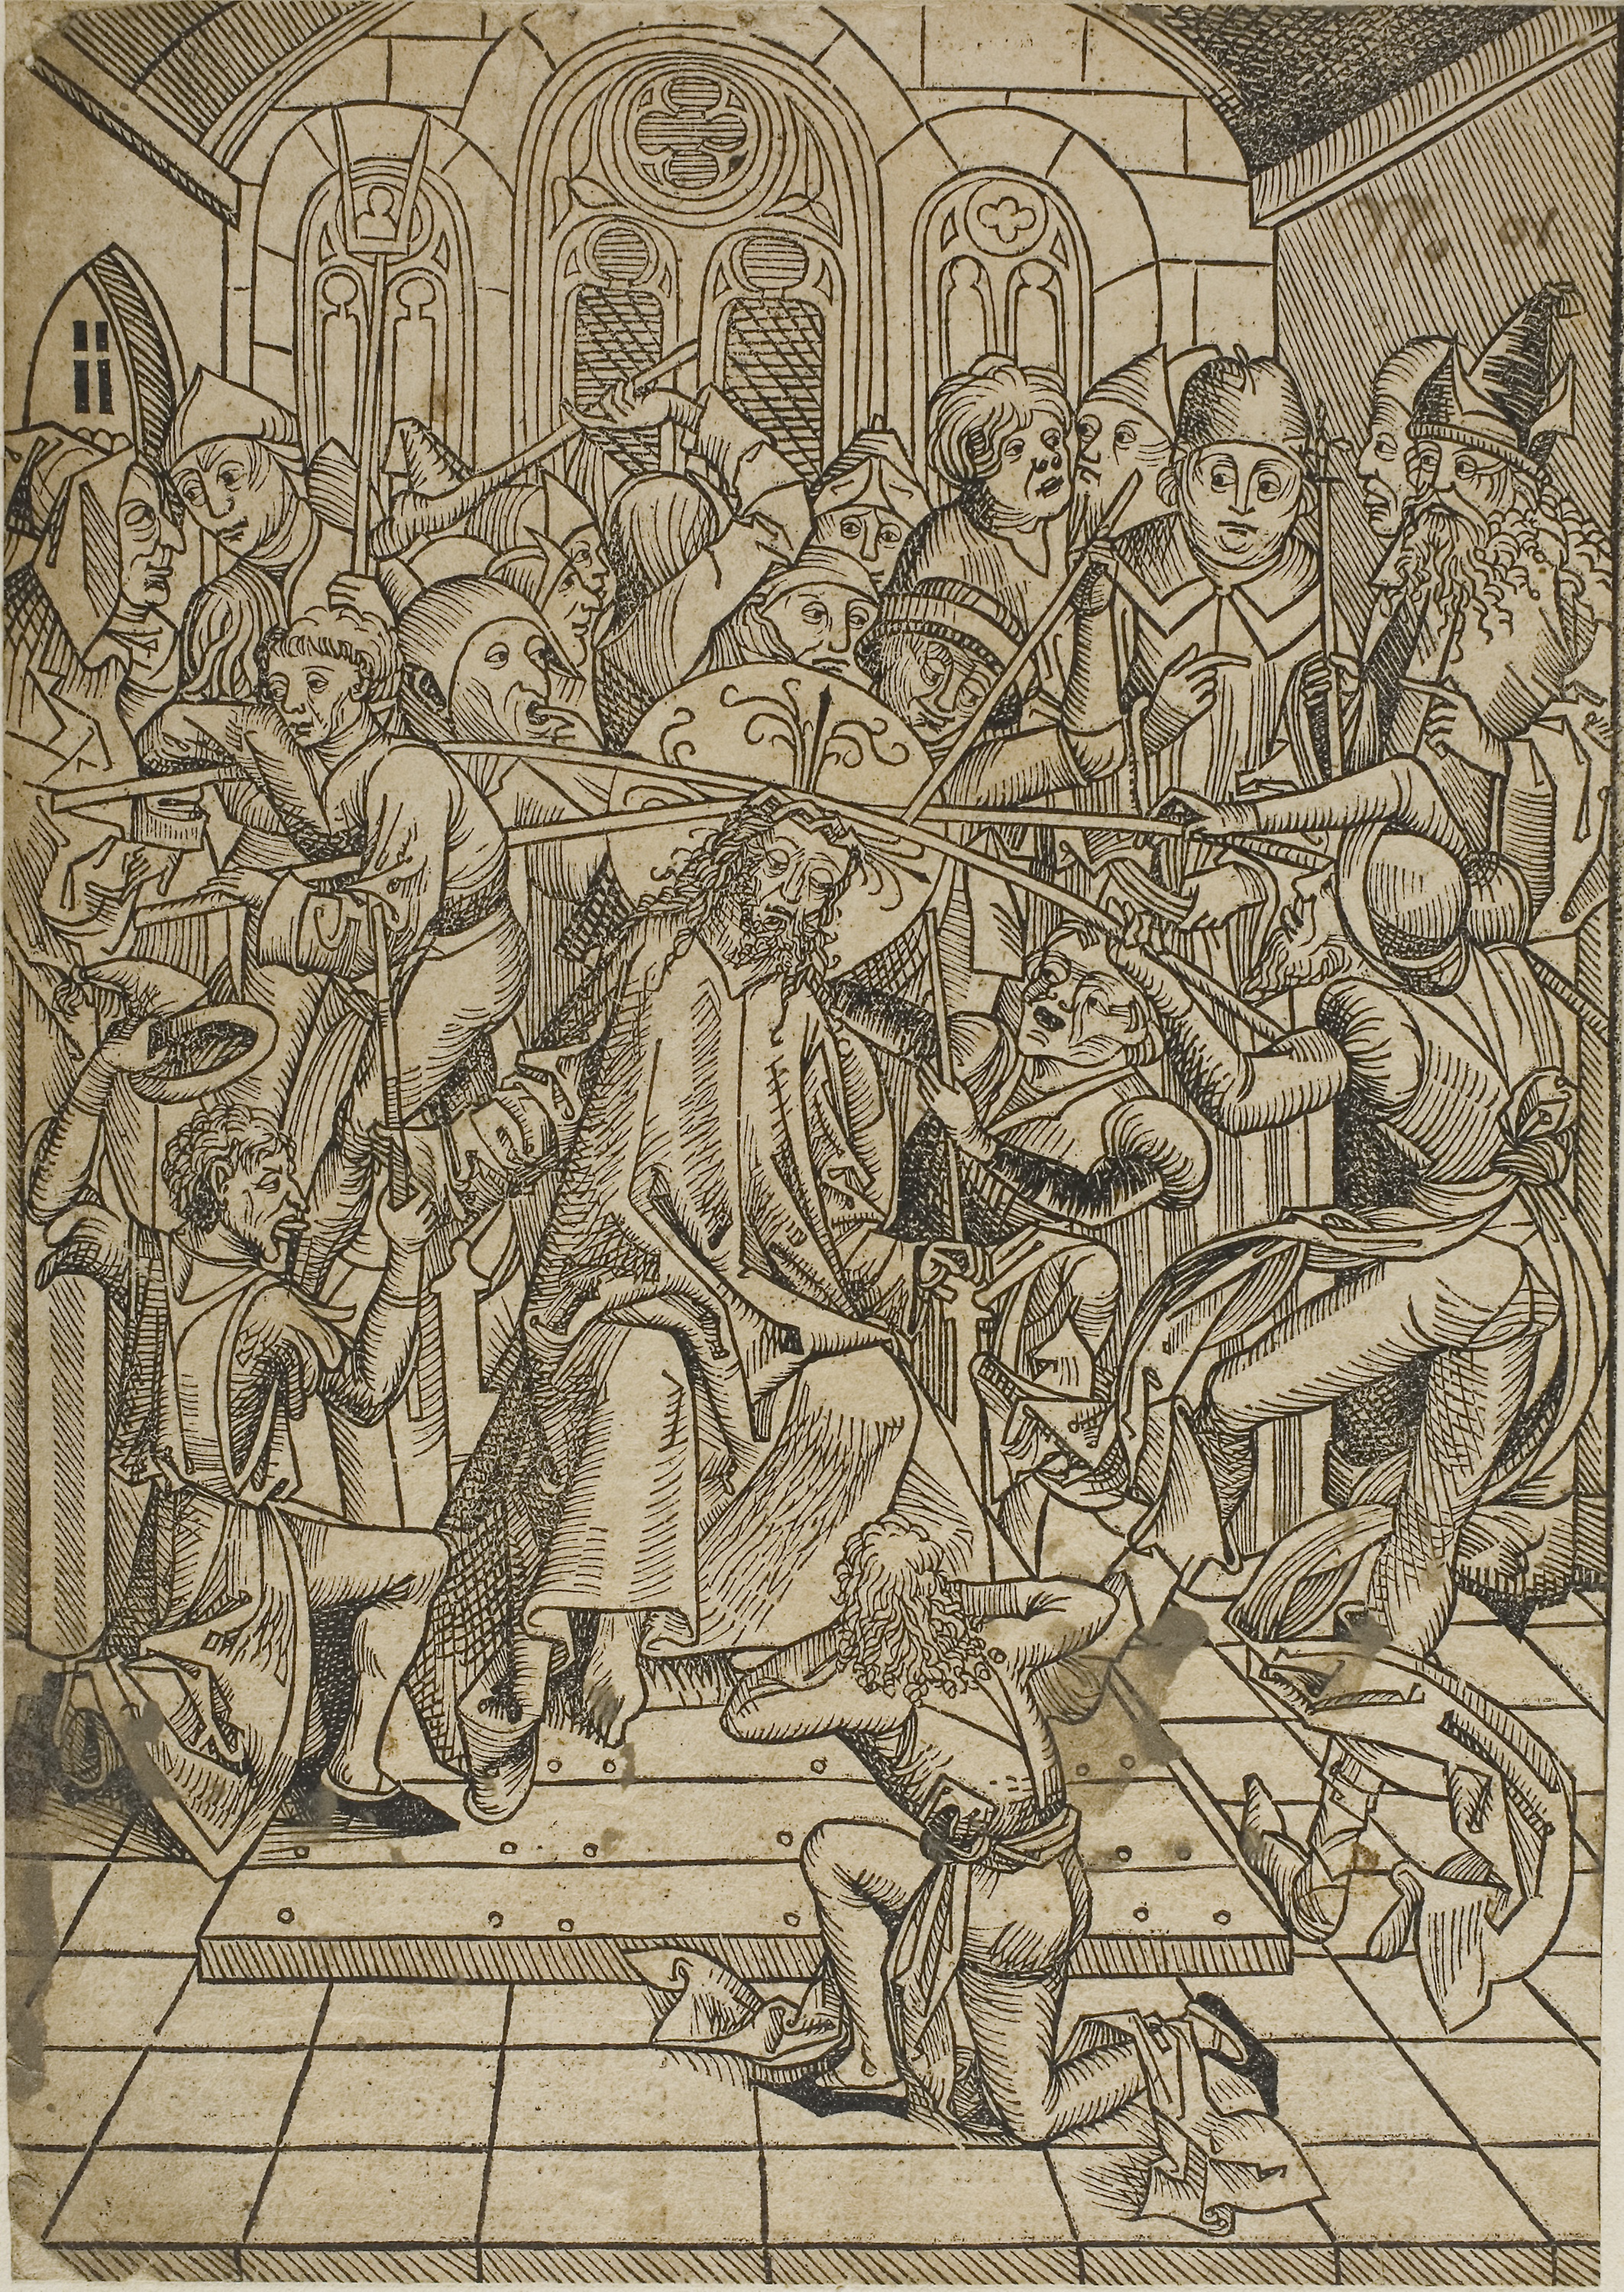
art, history, black and white, drawing, ancient history, middle ages, illustration, tree, artwork, visual arts, sketch, relief, mythology, monochrome